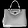
Label: Bag